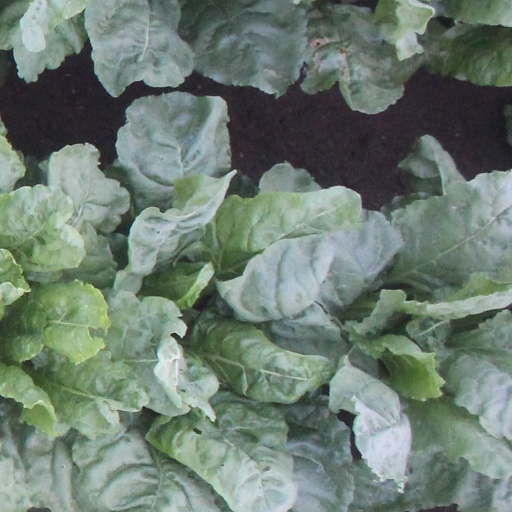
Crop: sugar beet